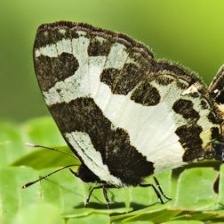
Species: ELBOWED PIERROT